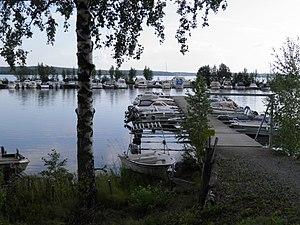
Nokia est une ville du sud-ouest de la Finlande. Elle se situe dans la région du Pirkanmaa, à proximité immédiate de Tampere.